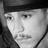
Emotion: neutral